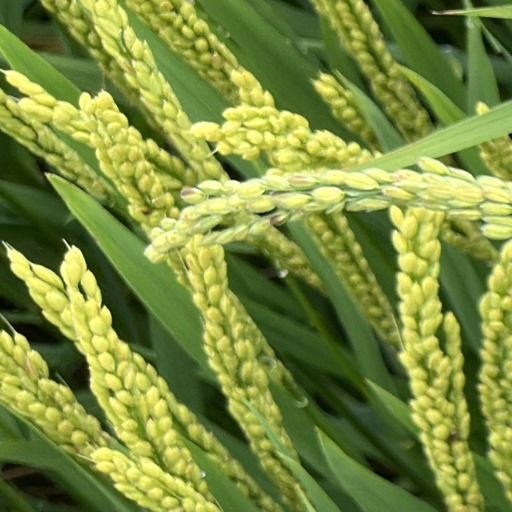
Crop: rice